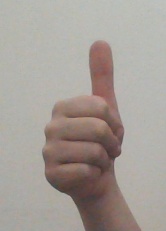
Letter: aleff